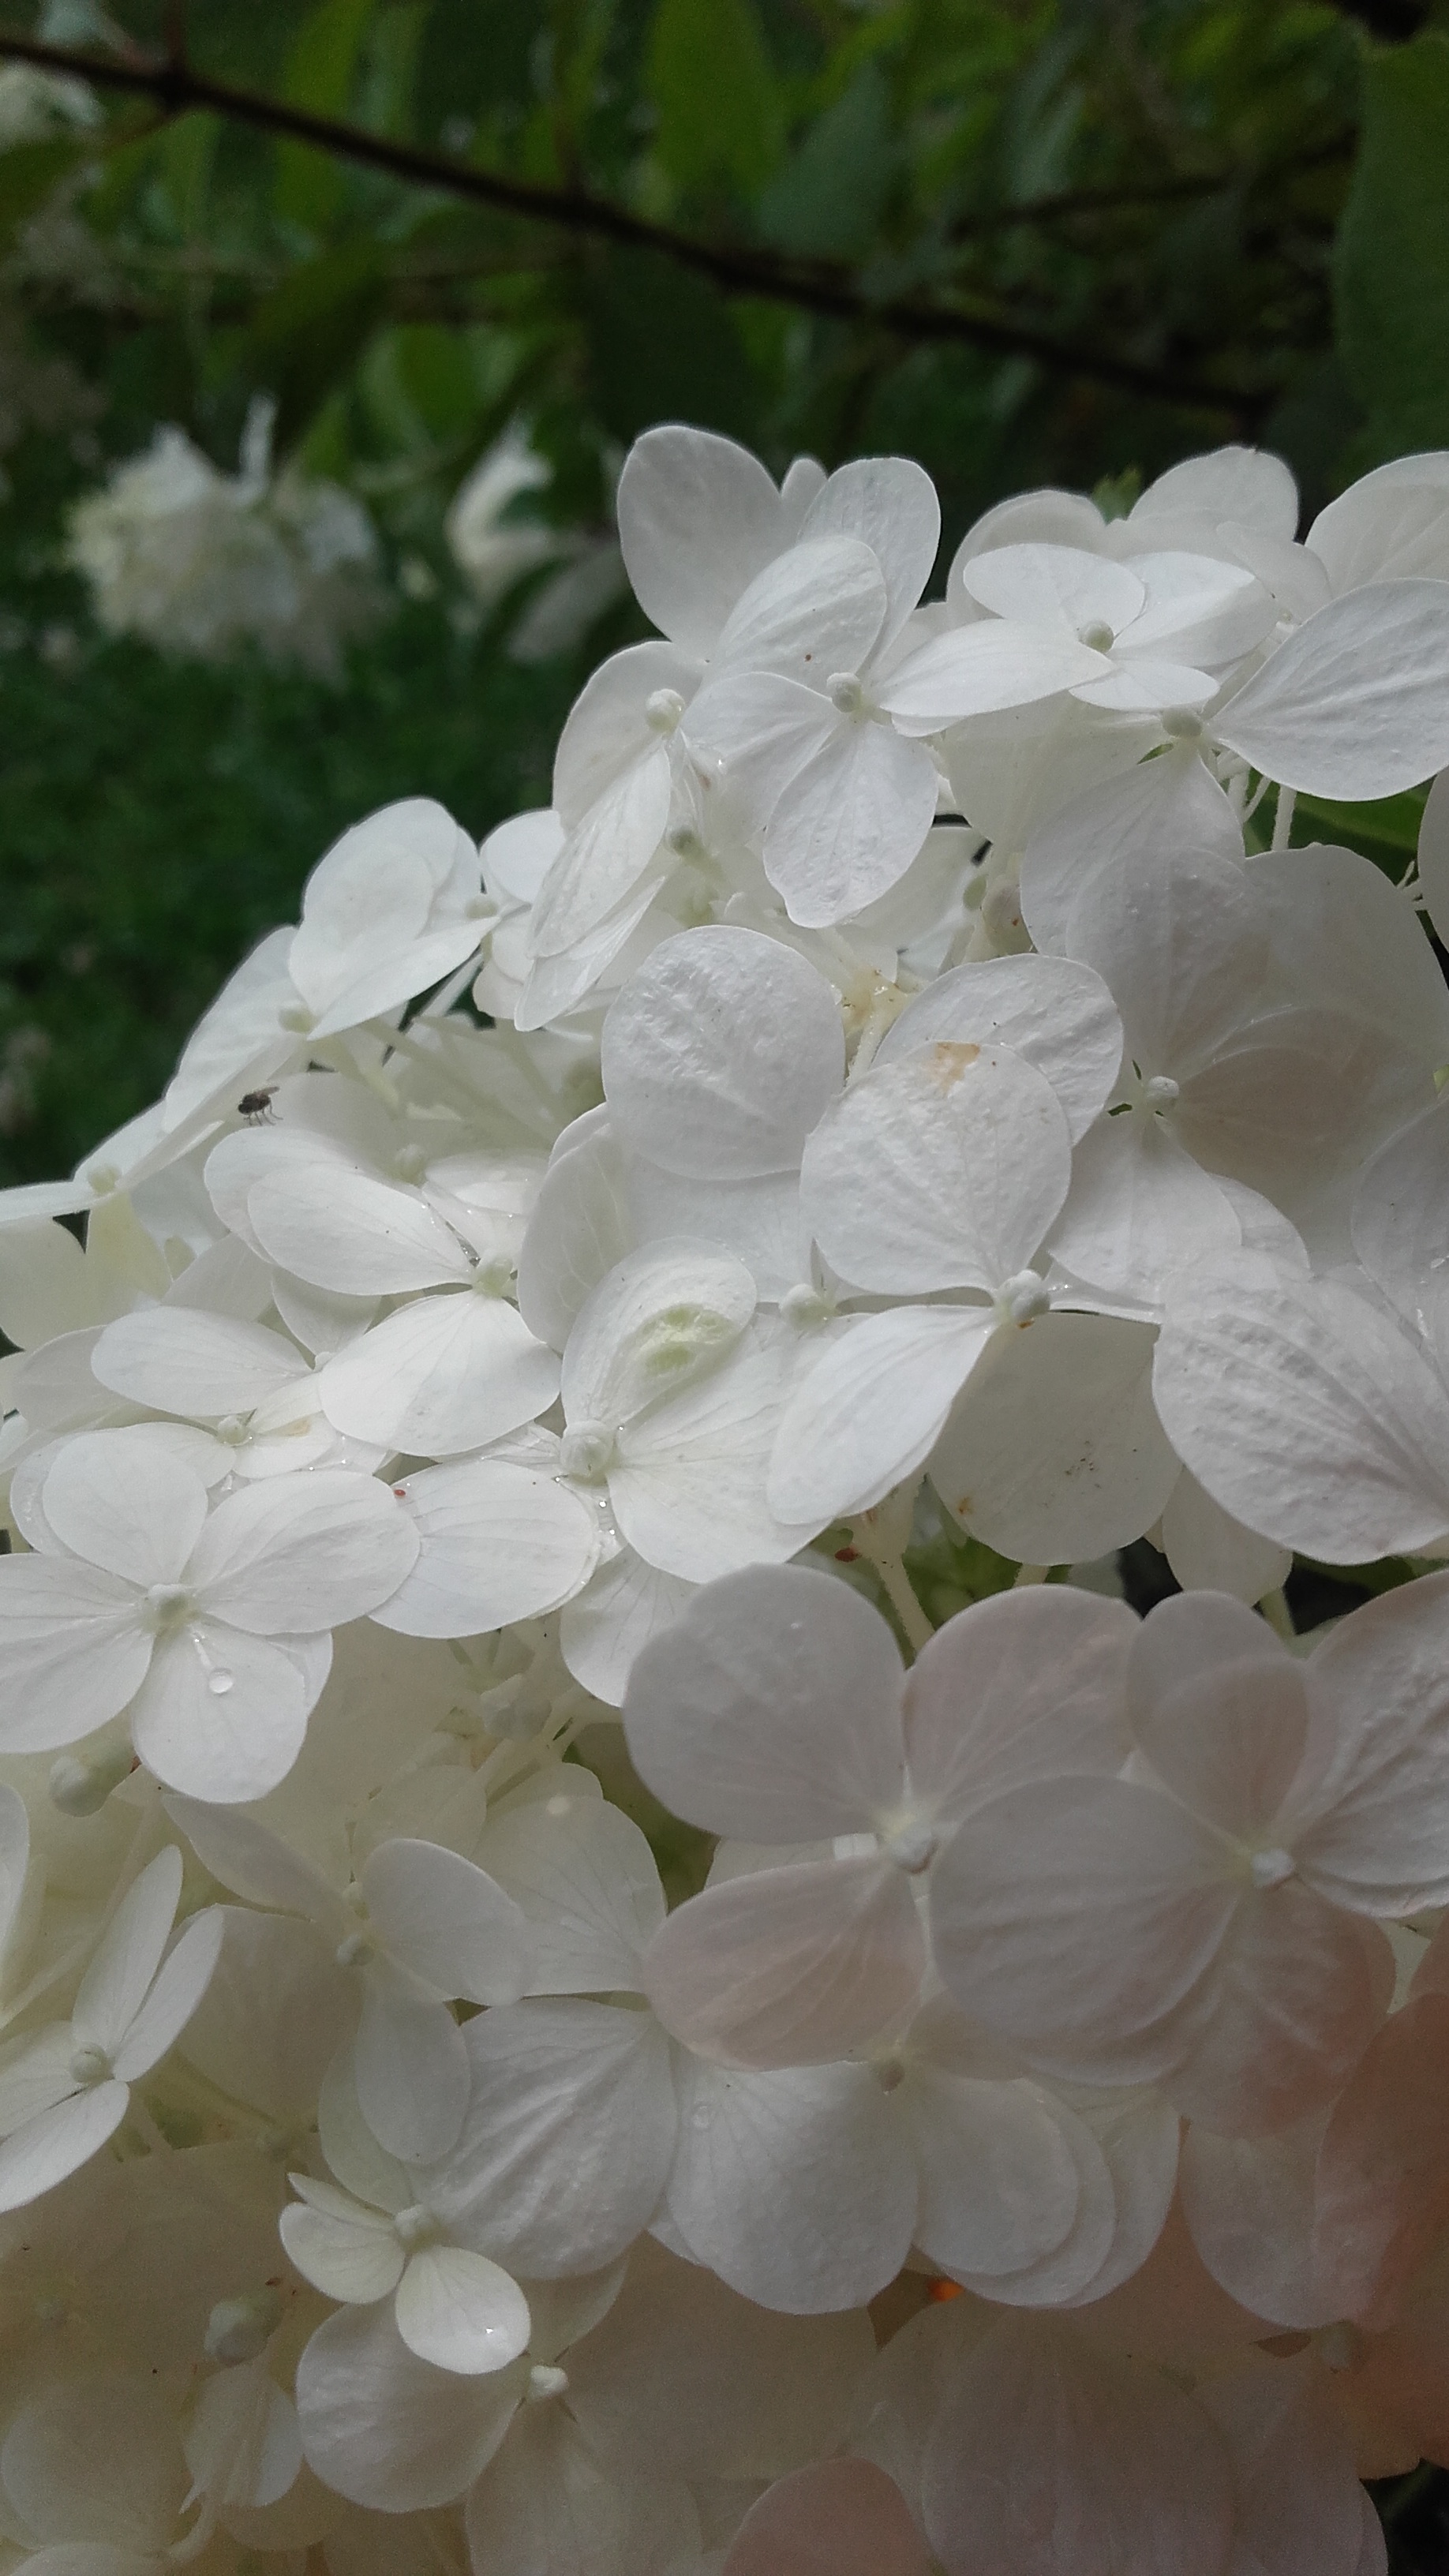
blossom, plant, white, flower, petal, botany, flora, hydrangea, shrub, macro photography, jasmine, flowering plant, hydrangeaceae, cornales, land plant